Jim Luken

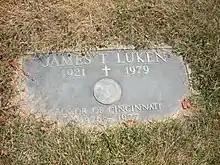
Headstone

Luken died in 1979 and is interred at New St. Joseph Cemetery.